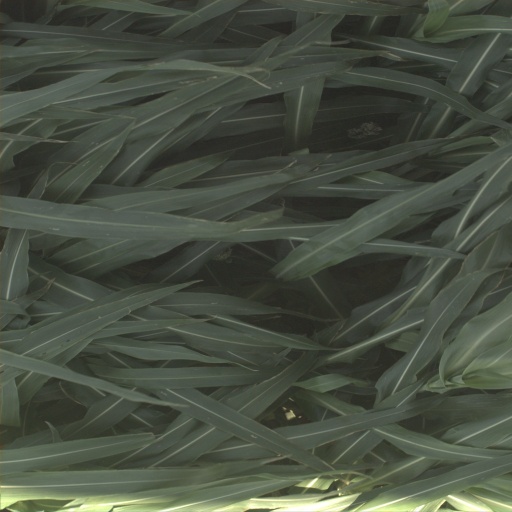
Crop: sorghum